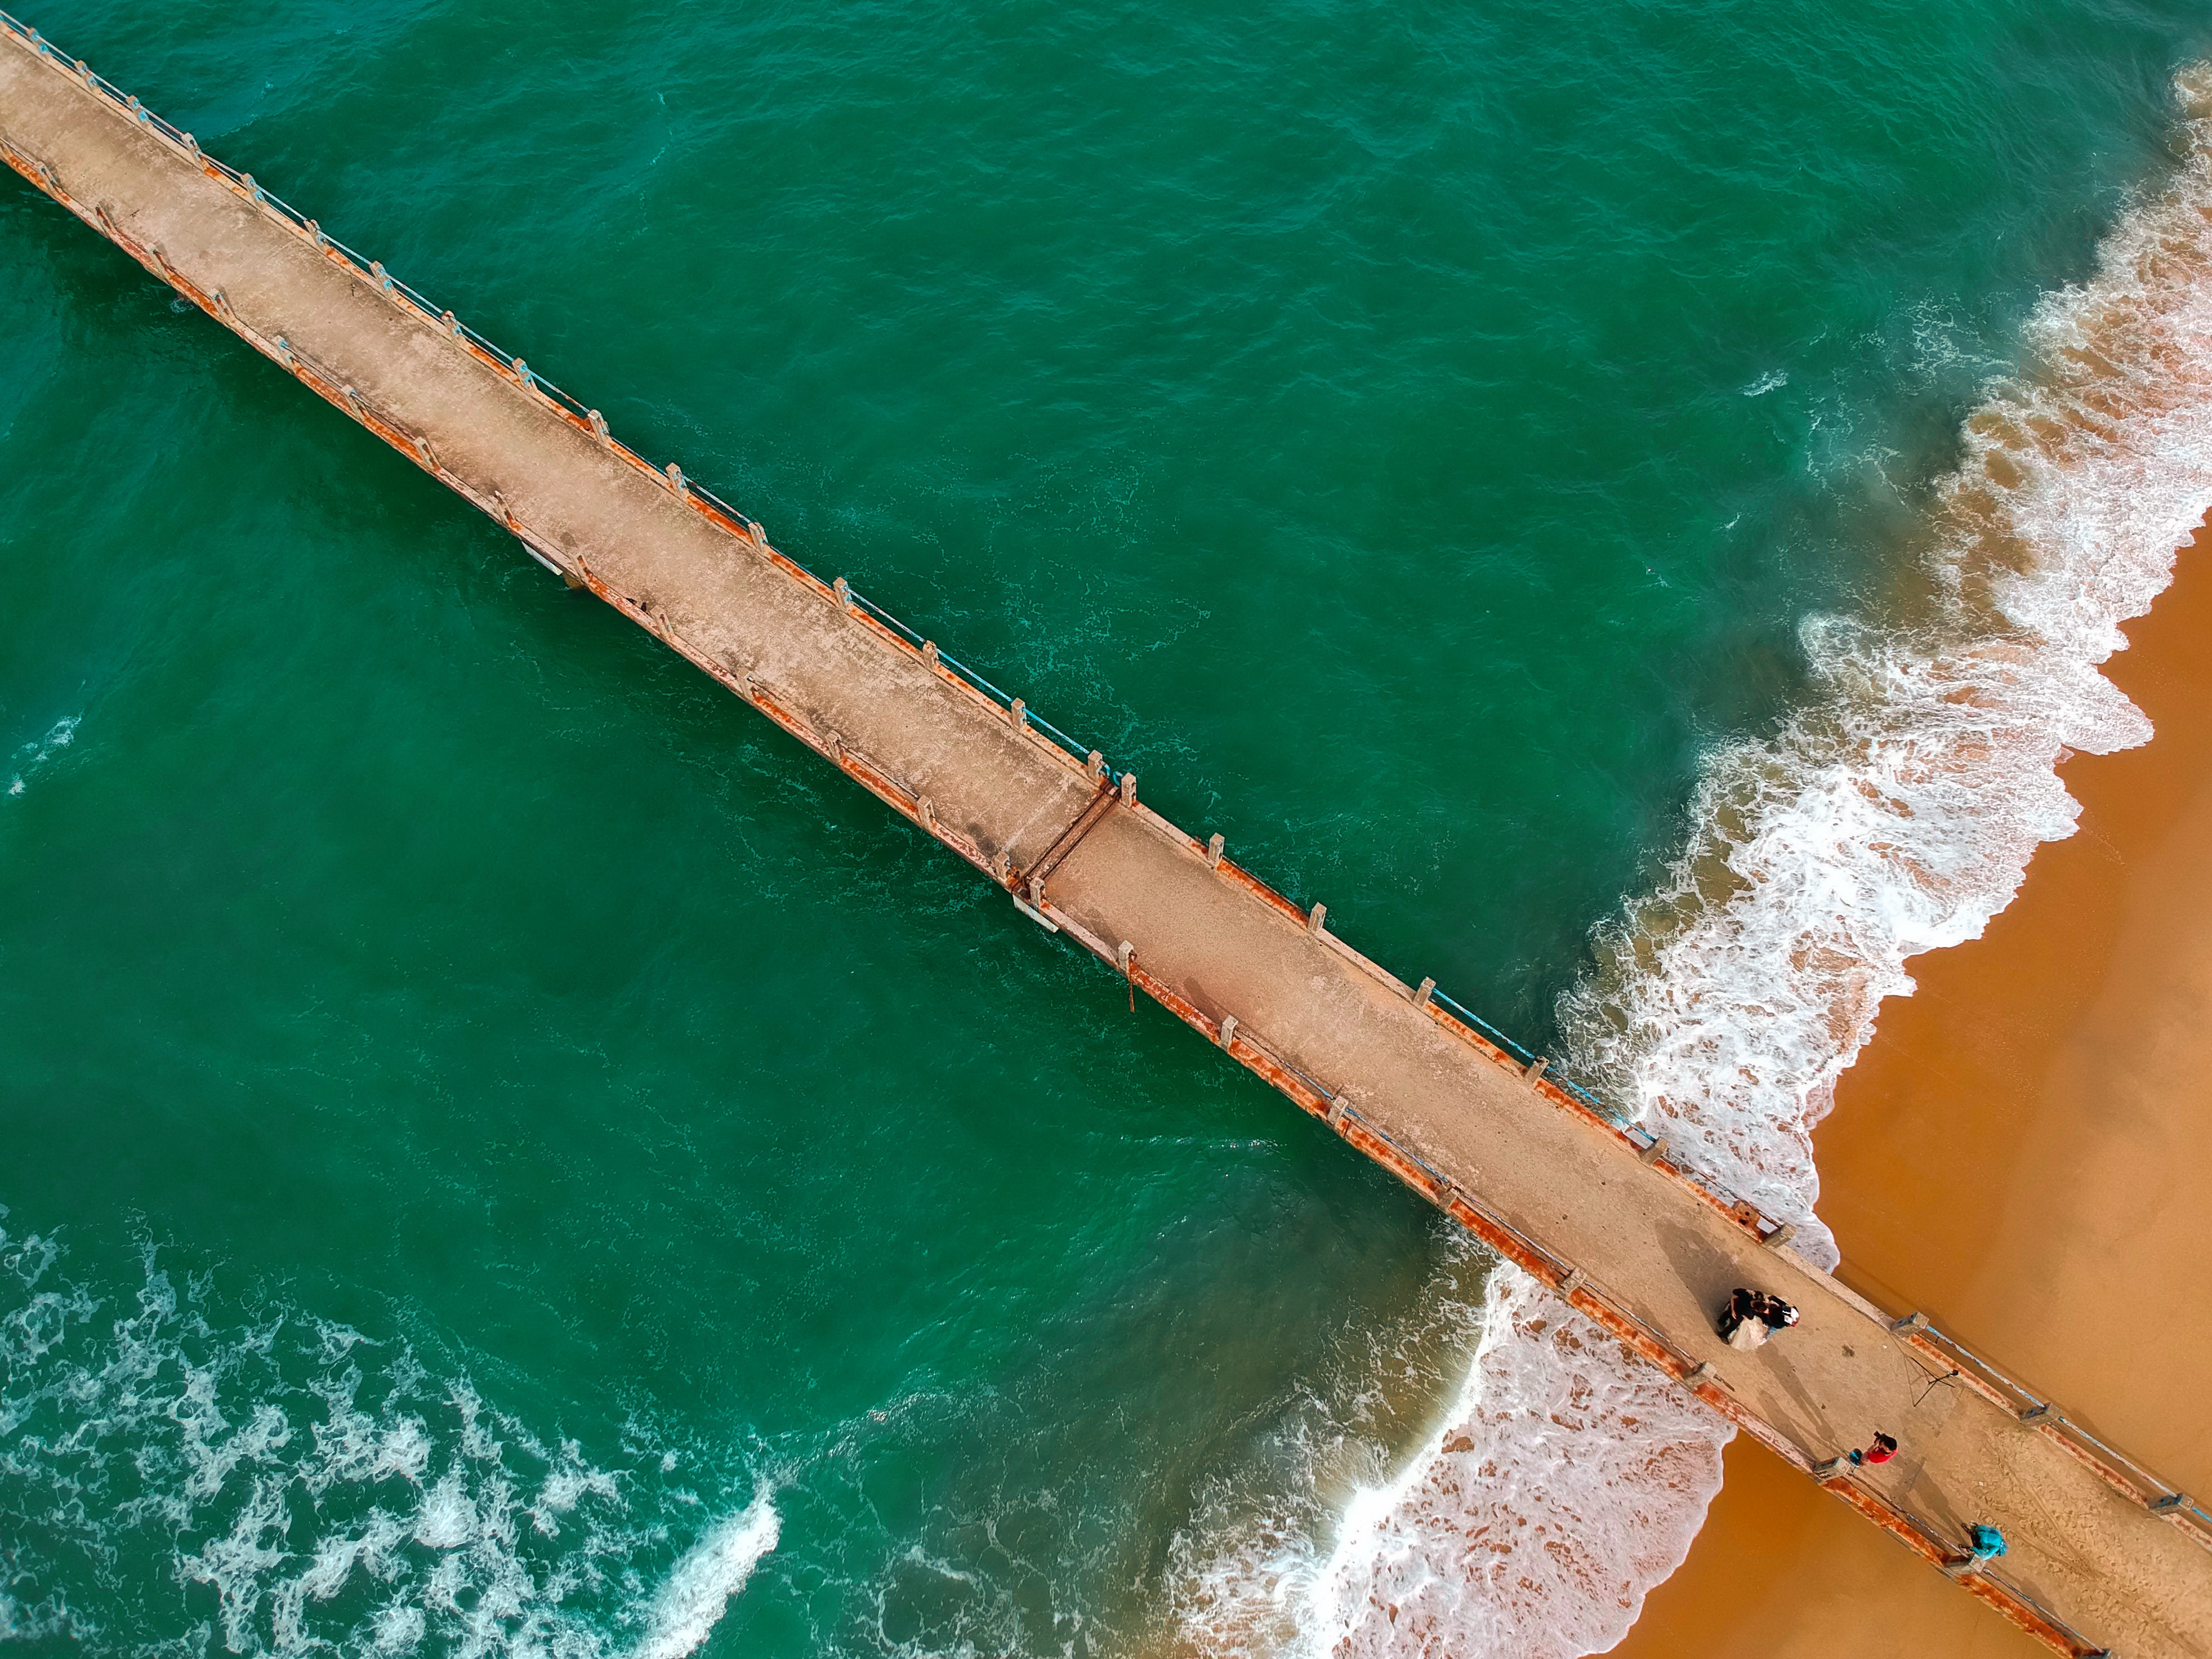
green, water, wood, sea, wave, pier, boats and boating equipment and supplies